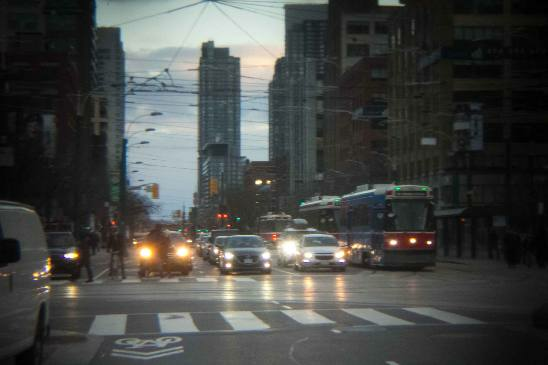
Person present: No